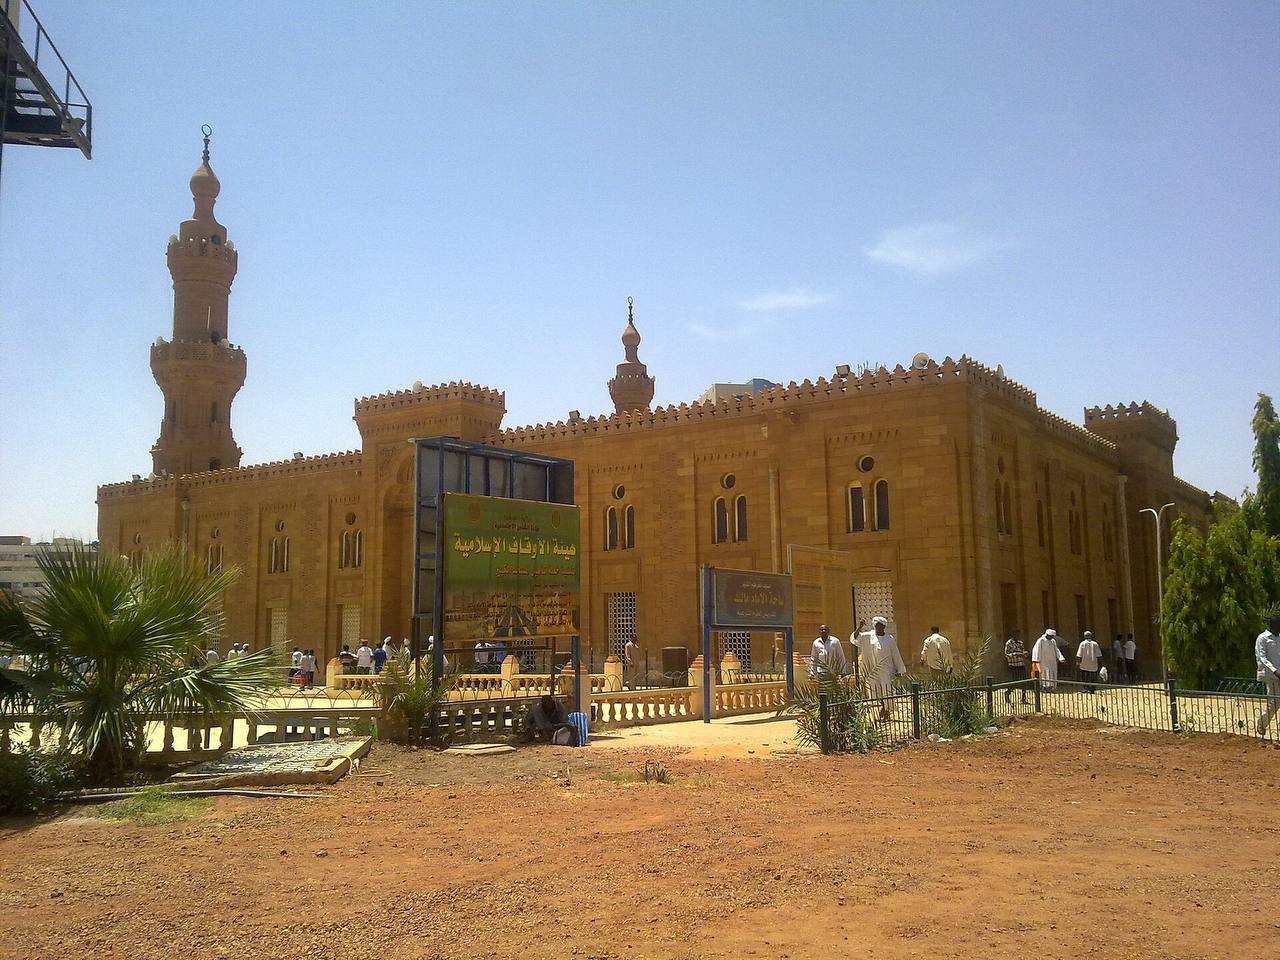
الوصف بالفصحى: الجامع الكبير المبنّي من الطوب، ويخرج منه رجال يرتدون الثوب التقليدي السوداني
الوصف بالعامية السودانية: الجامع الكبير مبني من الطوب و في رجال لابسين جلاليب طالعين منه
التصنيف: Public Spaces & Infrastructure